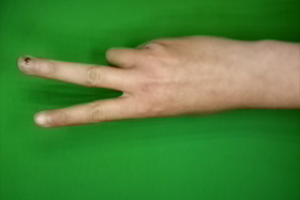
Label: scissors